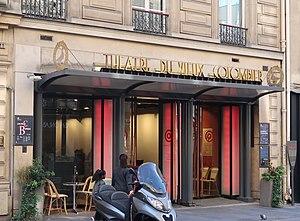
Théâtre du Vieux-Colombier, 21 rue du Vieux-Colombier (Paris 6e).
Berthold Charles Désiré Mahn, né à Villeneuve-sur-Yonne le 25 décembre 1881 et mort dans la même ville le 1ᵉʳ avril 1975, est un artiste peintre, dessinateur, lithographe et illustrateur français.
Nino Ferrer, nom de scène d'Agostino Arturo Maria Ferrari, est un auteur, compositeur et chanteur italien, d'expression surtout francophone, né le 15 août 1934 à Gênes et mort le 13 août 1998 à Saint-Cyprien, naturalisé français à sa demande en 1989.
Les panneaux « Histoire de Paris » sont des panneaux d'information installés dans les rues de Paris devant certains des monuments parisiens.
À l'Olympia est le premier album live et le quatrième album original d'Alan Stivell, produit en mai 1972 par le label Fontana. Il est enregistré en public à l'Olympia, le célèbre music-hall de Paris, le 28 février 1972.
Le théâtre du Vieux-Colombier est une salle de spectacles située au 21, rue du Vieux-Colombier, dans le 6ᵉ arrondissement de Paris.